Tale of the Nine Tailed

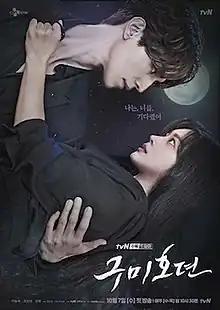
Promotional poster

Tale of the Nine Tailed is a 2020 South Korean television series starring Lee Dong-wook, Jo Bo-ah, and Kim Bum. It aired on tvN from October 7 to December 3, 2020, every Wednesday and Thursday at 22:30 (KST) with 16 episodes.